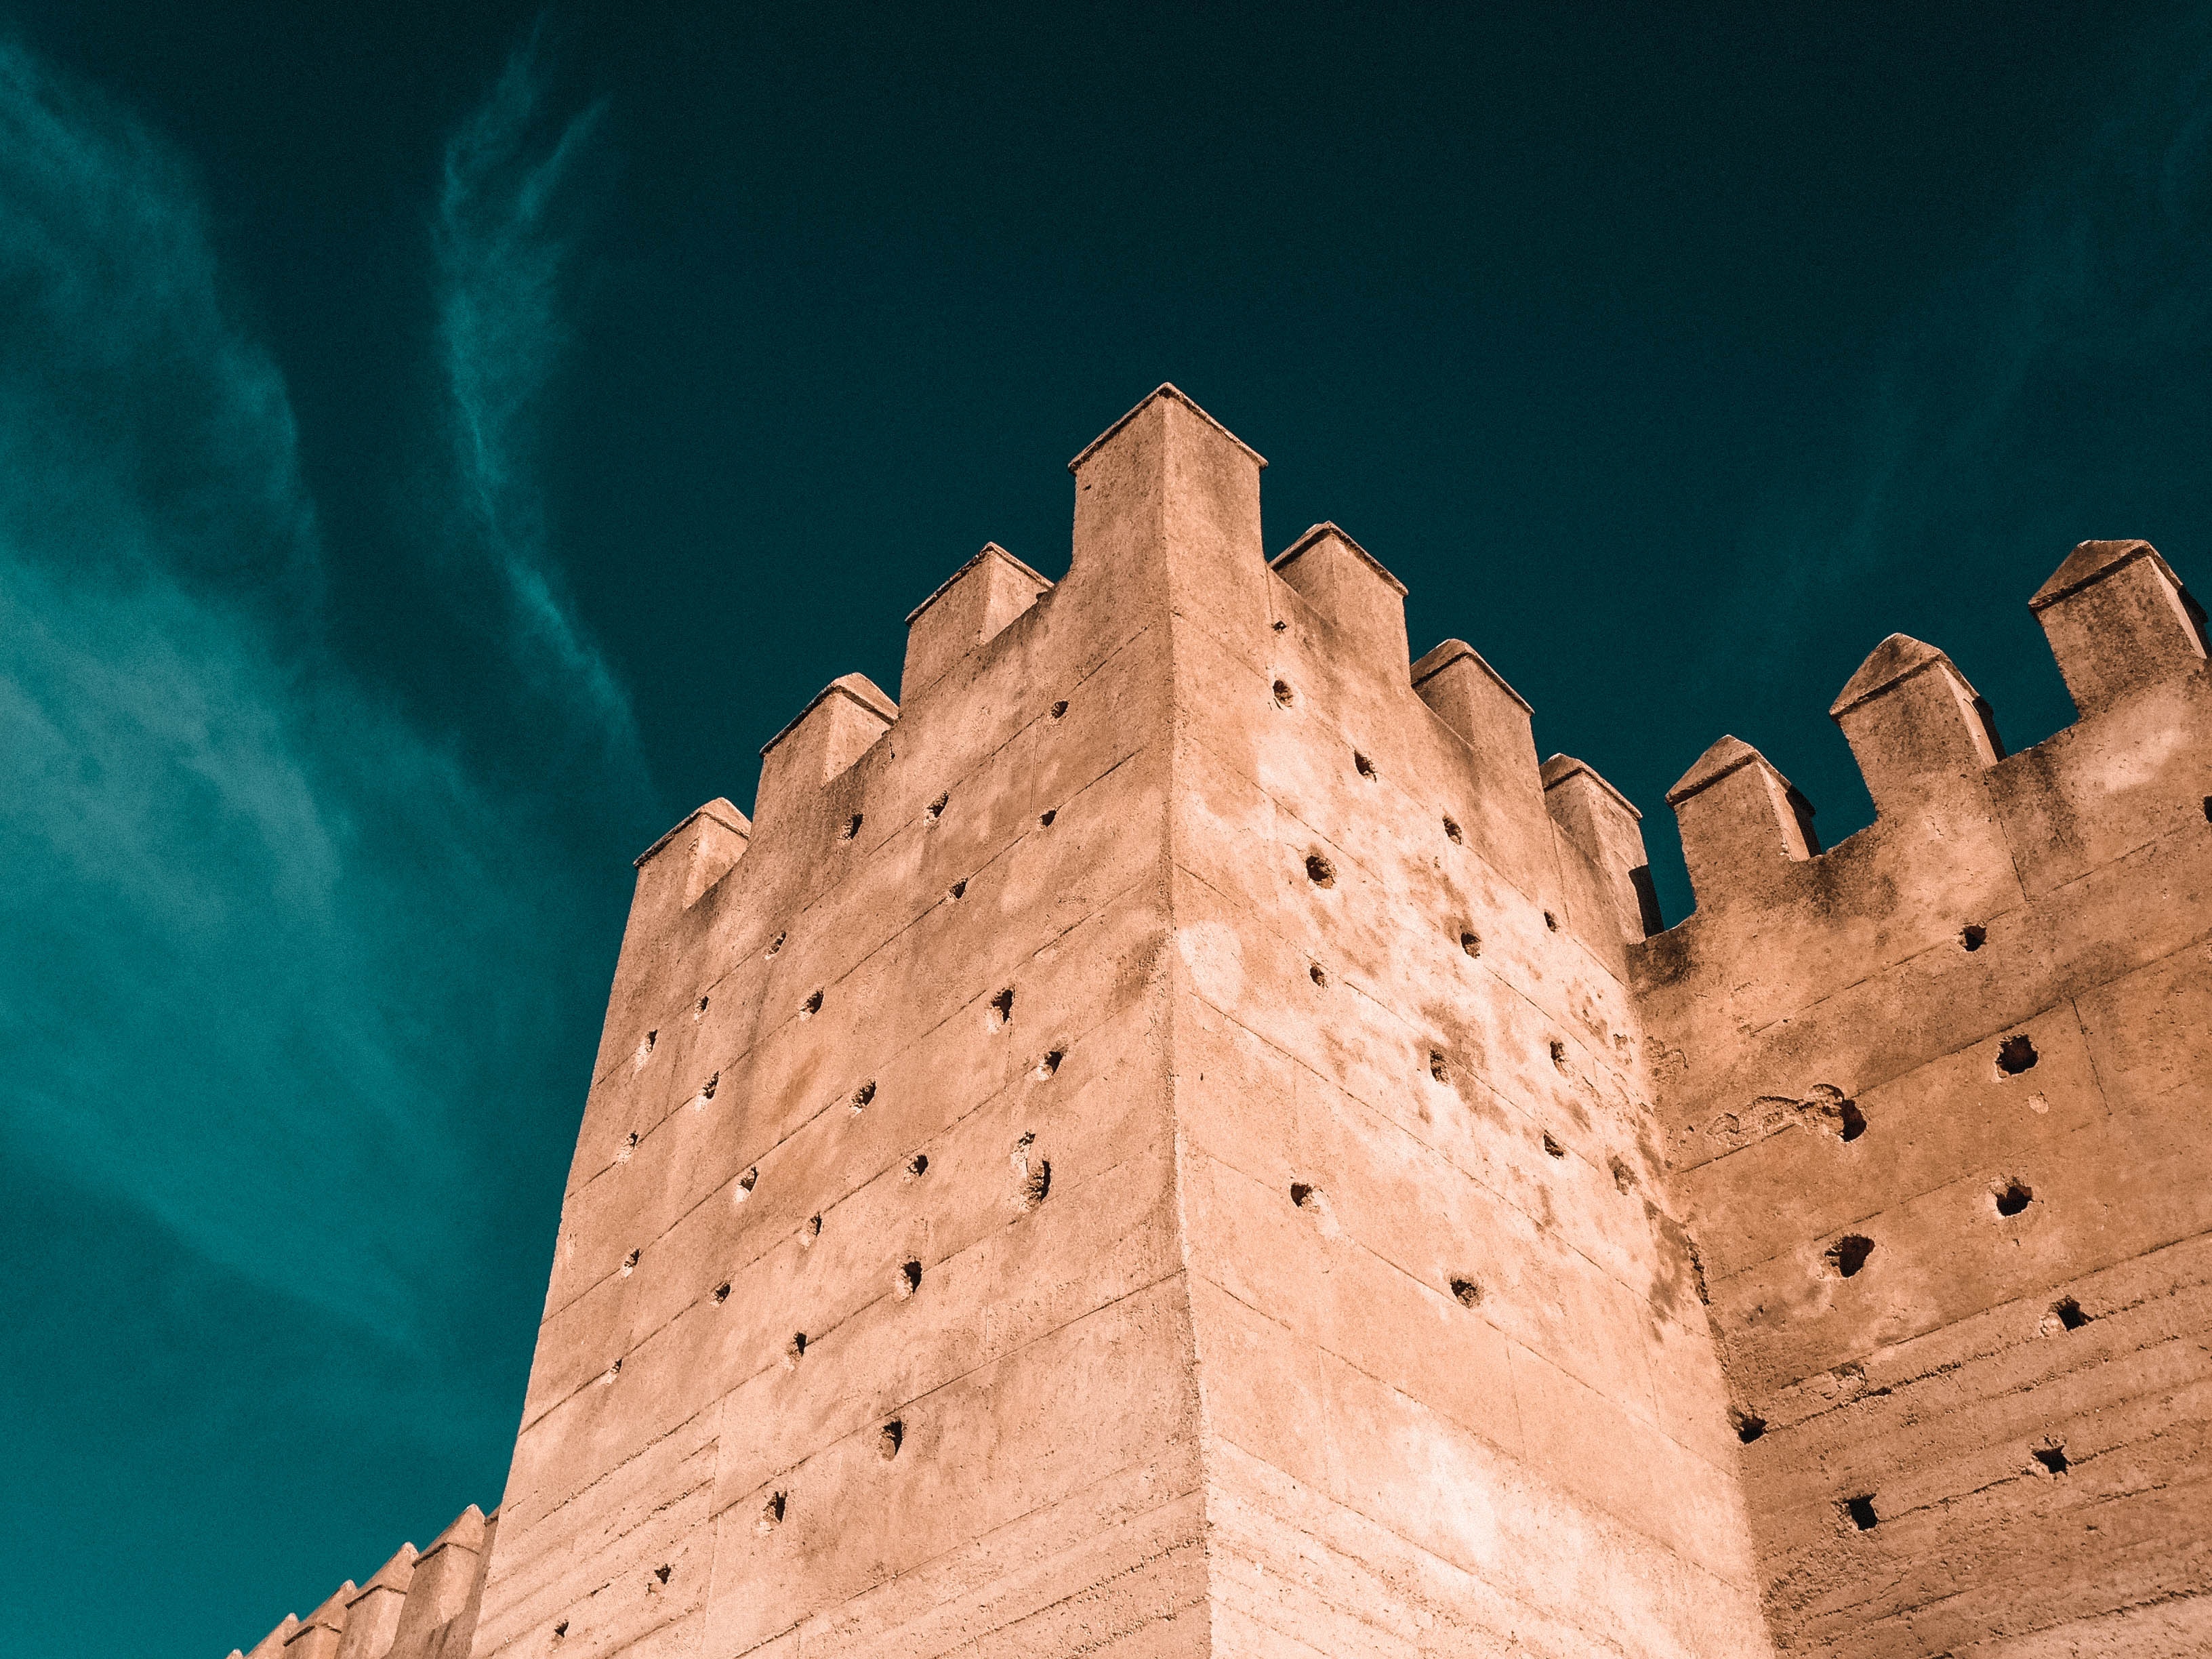
blue, landmark, historic site, fortification, sky, architecture, wall, building, ancient history, castle, cloud, landscape, tower, vacation, rock, city, tourism, unesco world heritage site